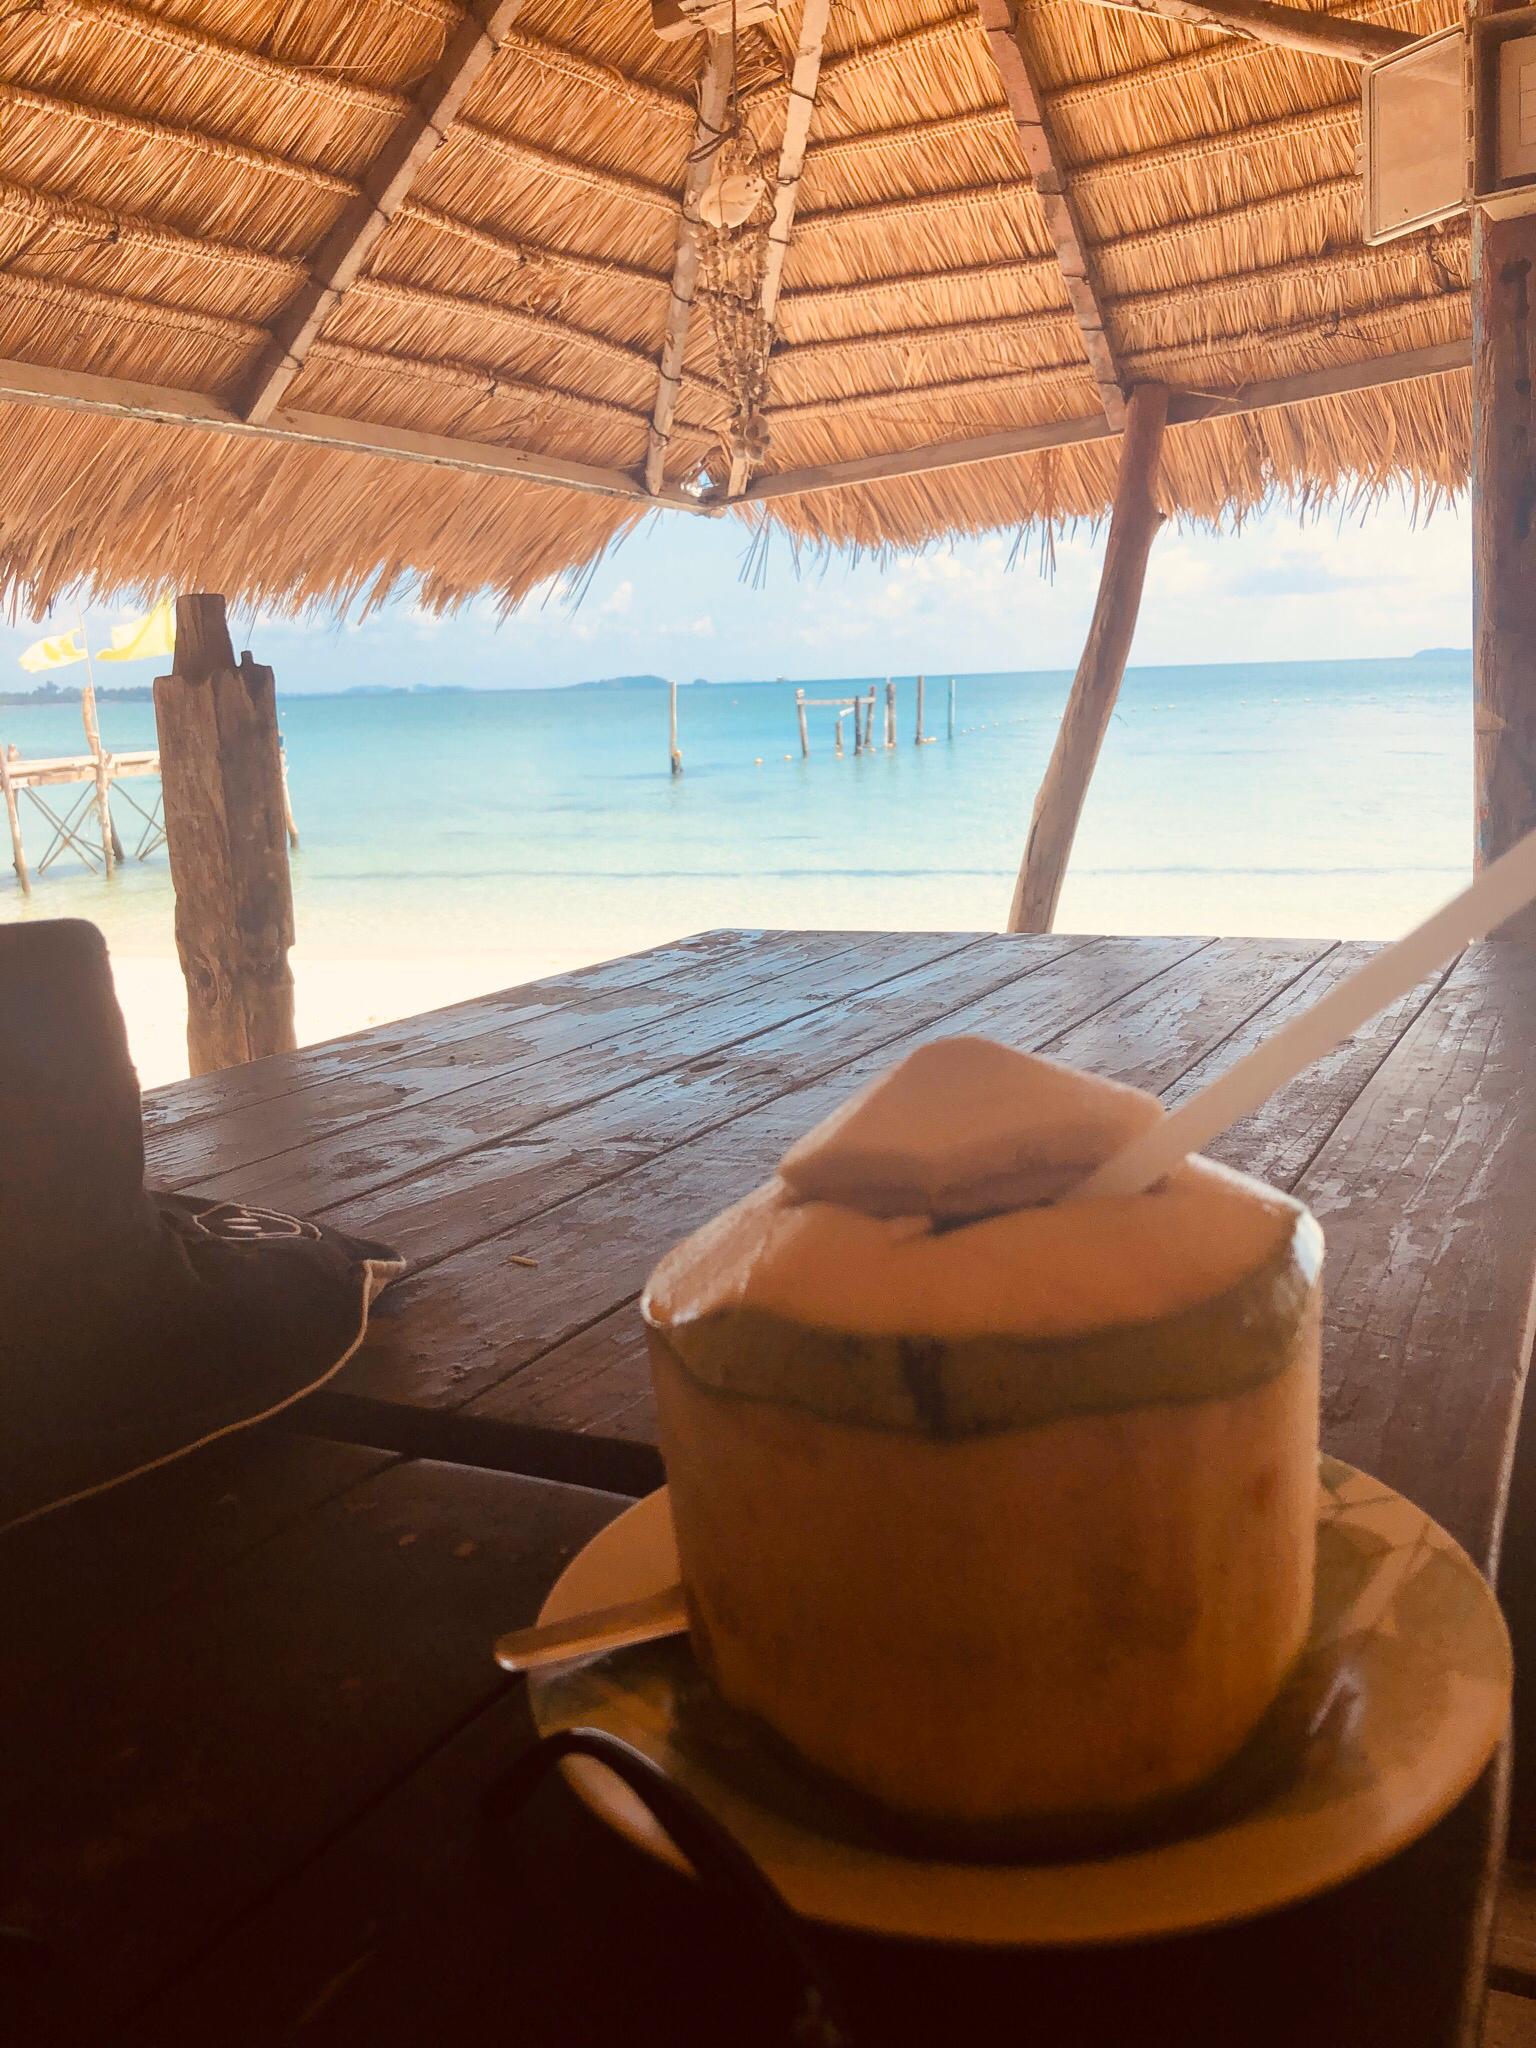
natural, sky, vacation, resort, tropics, tourism, beach, caribbean, leisure, sea, roof, yurt, ocean, building